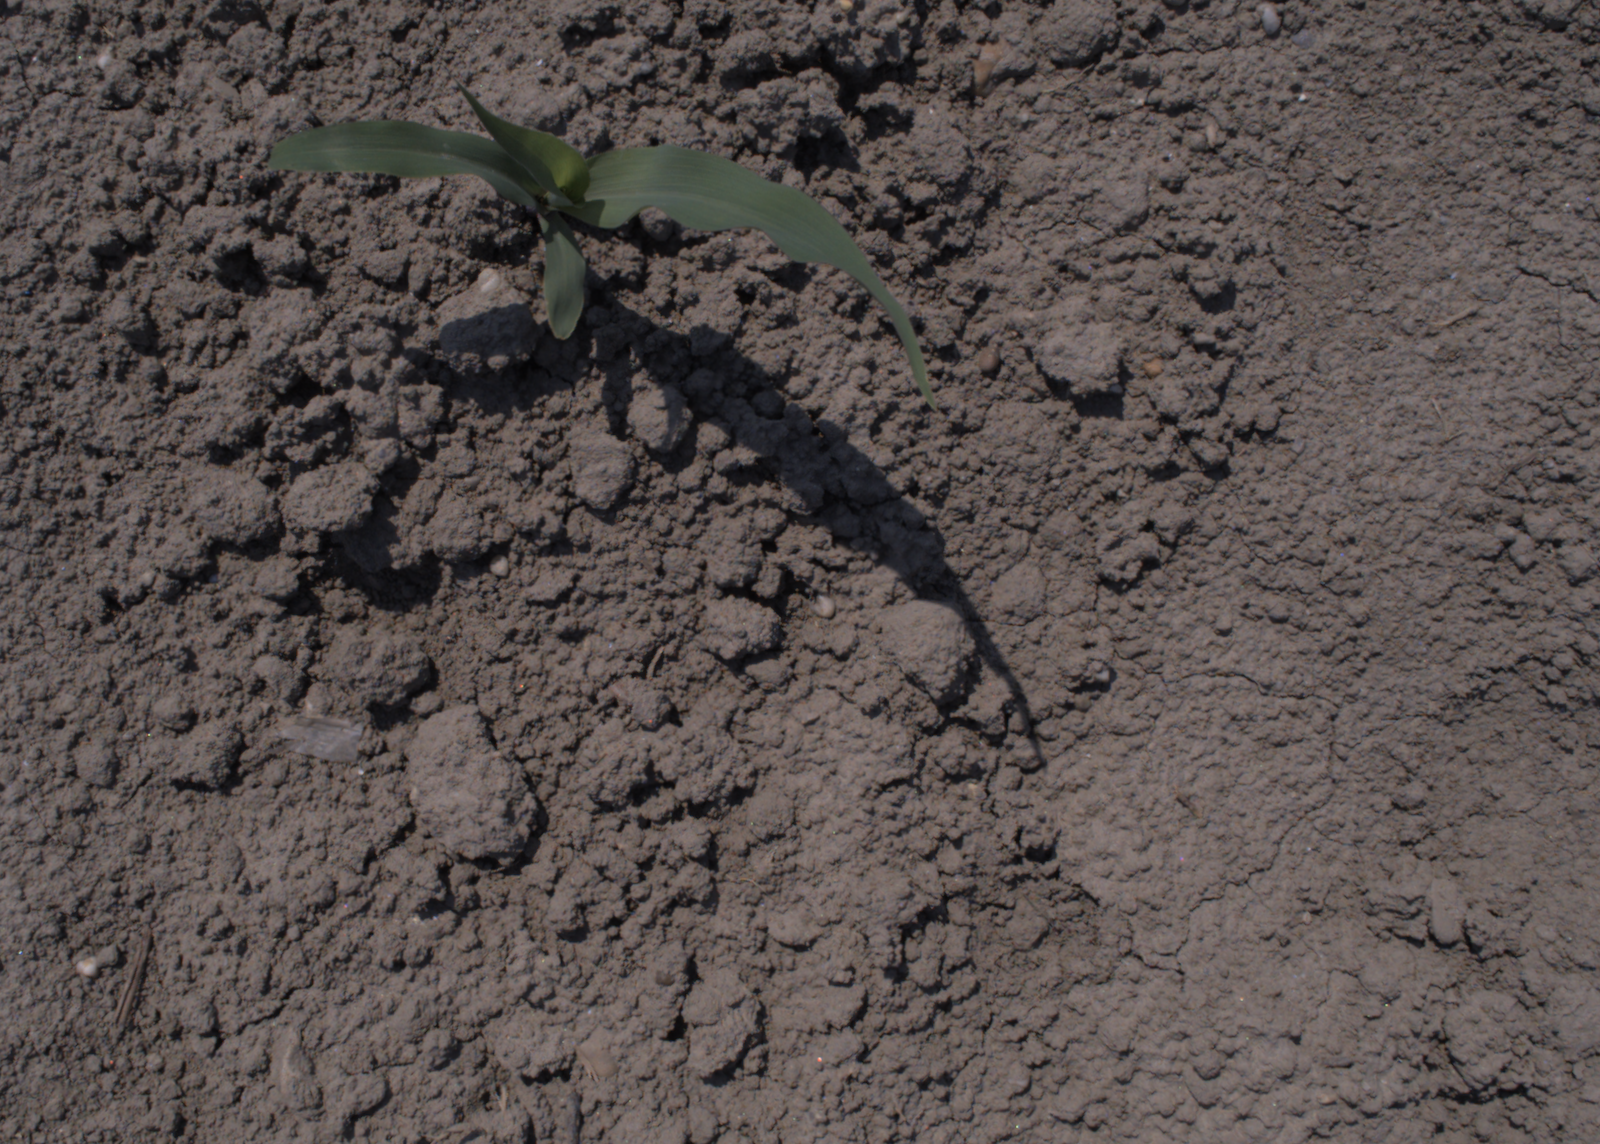
Capture date: 10.08.2020 12:53:48
Weather: sunny
Wind: light
Seeding date: 21.07.2020
Plant canopy height (mm): 930